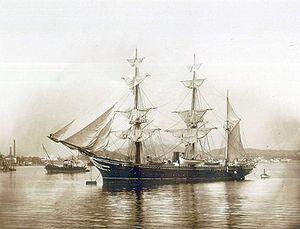
Marc Ferrez est un photographe brésilien, un des plus grands de son temps.